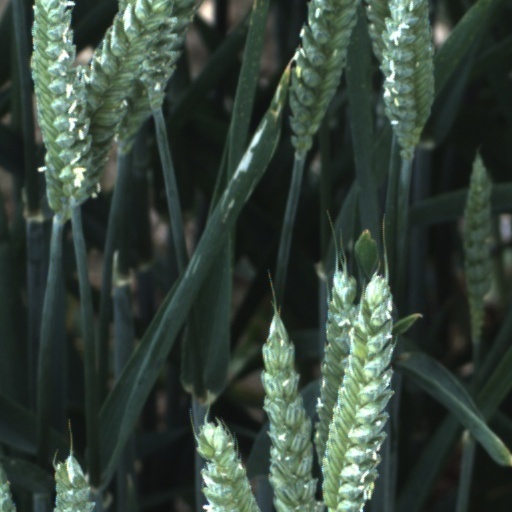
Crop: wheat